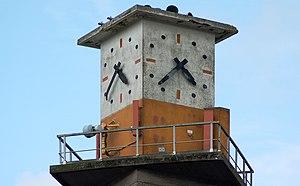
Cet article recense les monuments historiques immobiliers et mobiliers de Dinan, en France.
La gare de Dinan est une gare ferroviaire française de la ligne de Lison à Lamballe, située sur le territoire de la commune de Dinan, dans le département des Côtes-d'Armor, en région Bretagne, ainsi qu'un musée du rail depuis 1991.
Cet article recense les gares ferroviaires françaises classées ou inscrites au titre des monuments historiques.